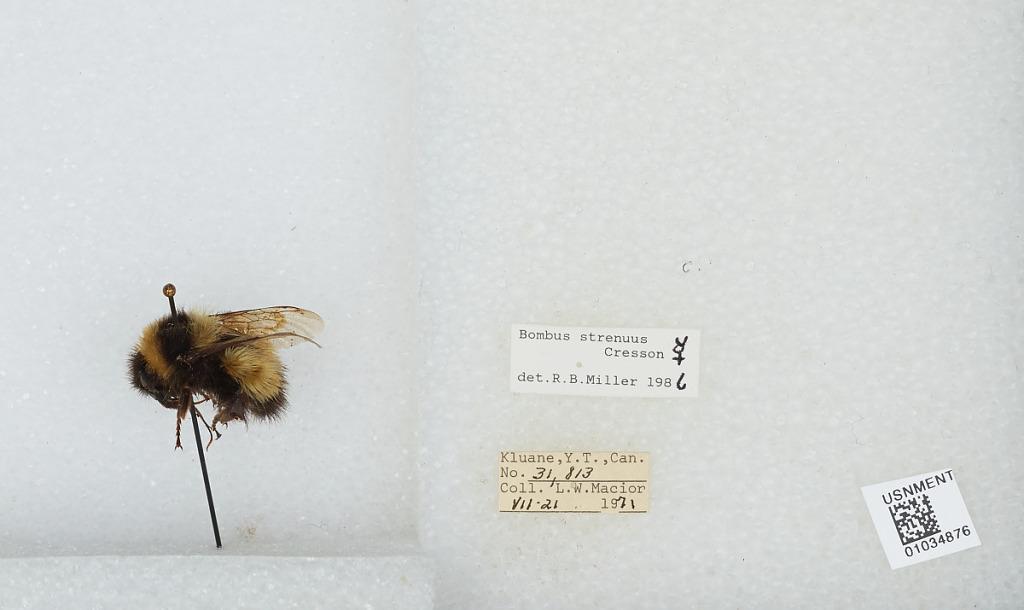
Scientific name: Bombus (Alpinobombus) neoboreus Sladen
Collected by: L. Macior
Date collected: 1971-7-21
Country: Canada
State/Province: Yukon Territory
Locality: Kluane
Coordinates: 60.75, -139.5
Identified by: Miller, R. B.